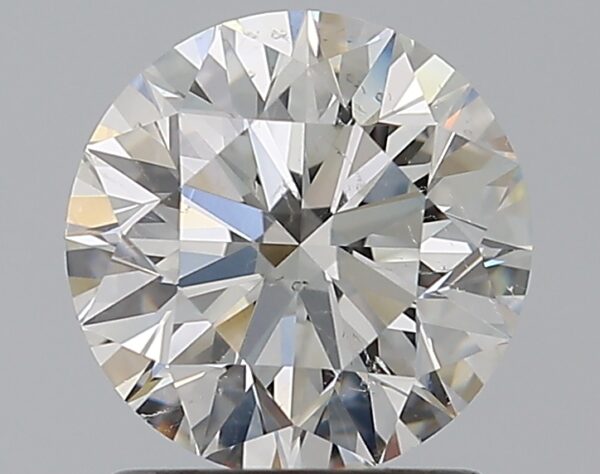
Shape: round
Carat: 1.2
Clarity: SI2
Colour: H
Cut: EX
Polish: EX
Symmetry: EX
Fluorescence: F
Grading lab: GIA
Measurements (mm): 6.76 x 6.8 x 4.24